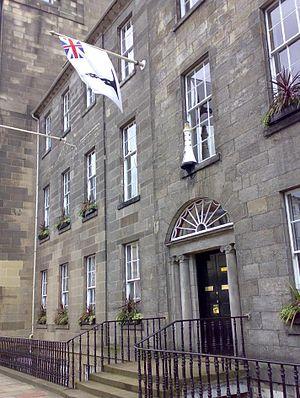
Le Northern Lighthouse Board, auparavant connu sous le nom de Commissioners of Northern Light Houses, est l'organisation responsable de l'aide à la navigation maritime dans les environs des côtes d'Écosse et de l'île de Man.